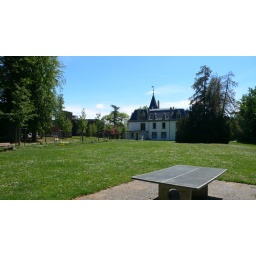
White building not EBU, glass building hidden in trees is EBU